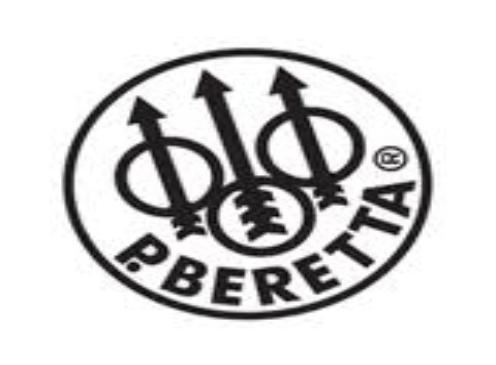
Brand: Beretta
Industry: Others